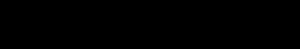
En mathématiques, une suite géométrique est une suite de nombres dans laquelle chaque terme permet de déduire le suivant par multiplication par un facteur constant appelé raison.